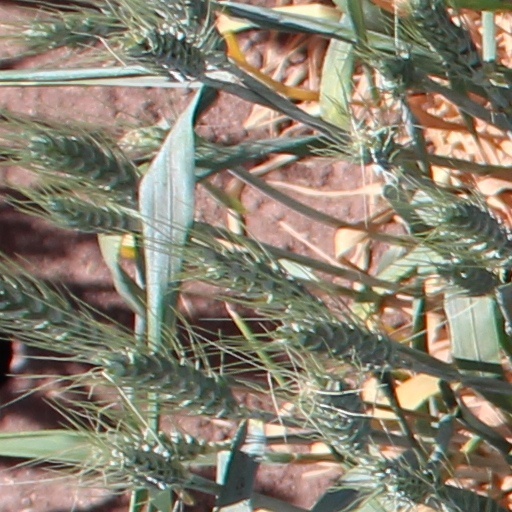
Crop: wheat